Pimapalas

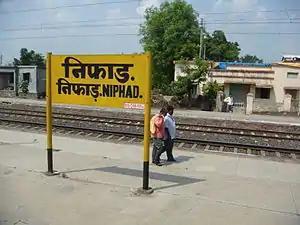
Niphad stationboard

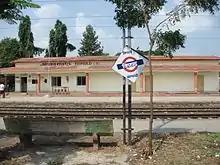
Niphad platformboard

About northeast of Nashik, the town lies on the Nashik–Aurangabad Highway and has a station on the Mumbai–Nagpur section of the Central Railway. Although facilities in the surrounding villages are improving, the town remains the local transportation and communication hub as well as the seat of government and law enforcement, with additional district courts serving the Niphad, Yeola and Pimpalgaon Baswant courts. Pimpalas is also the center for medical and veterinary care, trade, Land Development Bank branches and many Co-operative Banks. It is also a center for education, with high schools, junior colleges, senior colleges, private ITI and other technical Institutes.